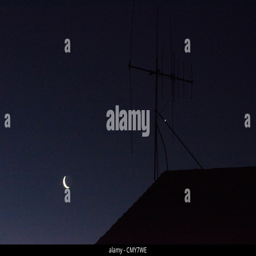
a night sky with the aerial antenna on house roof